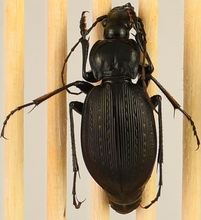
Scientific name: Carabus goryi
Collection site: Mountain Lake Biological Station NEON (MLBS), plot MLBS_009